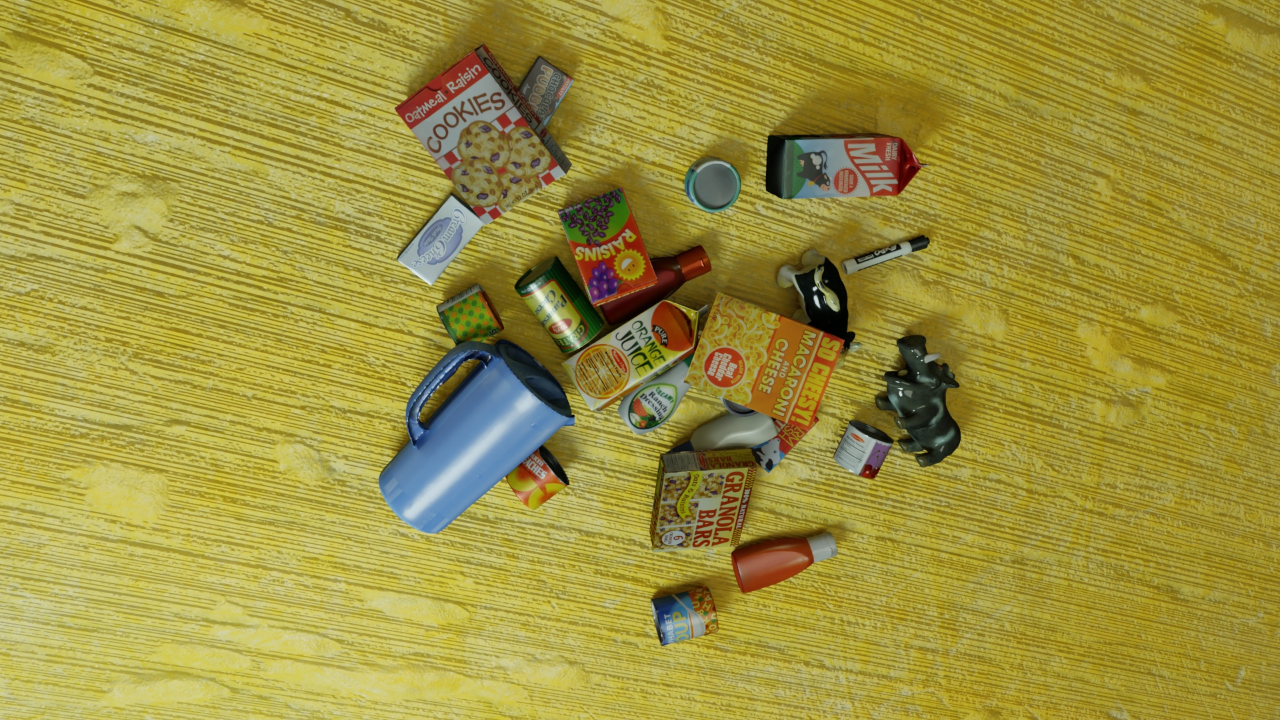
Question:
What are the five normalized (x, y) points between 0 and 1 in the image that outline the grasp plane for the box of granola bars? Your answer should be as Grasp center: [], Left finger base: [], Right finger base: [], Left finger tip: [], Right finger tip: [].
Answer: Grasp center: [0.520312, 0.725], Left finger base: [0.488281, 0.733333], Right finger base: [0.552344, 0.716667], Left finger tip: [0.4875, 0.705556], Right finger tip: [0.549219, 0.690278]